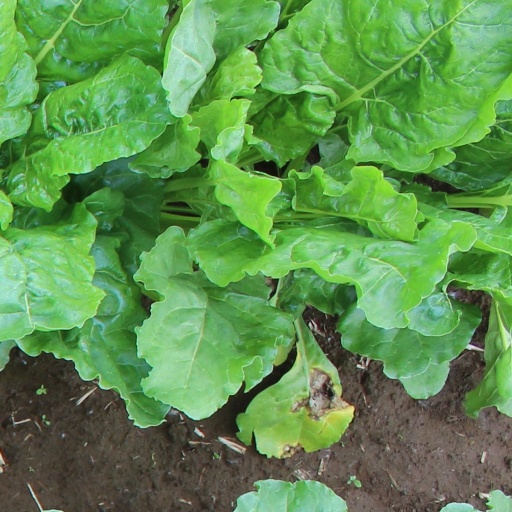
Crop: sugar beet